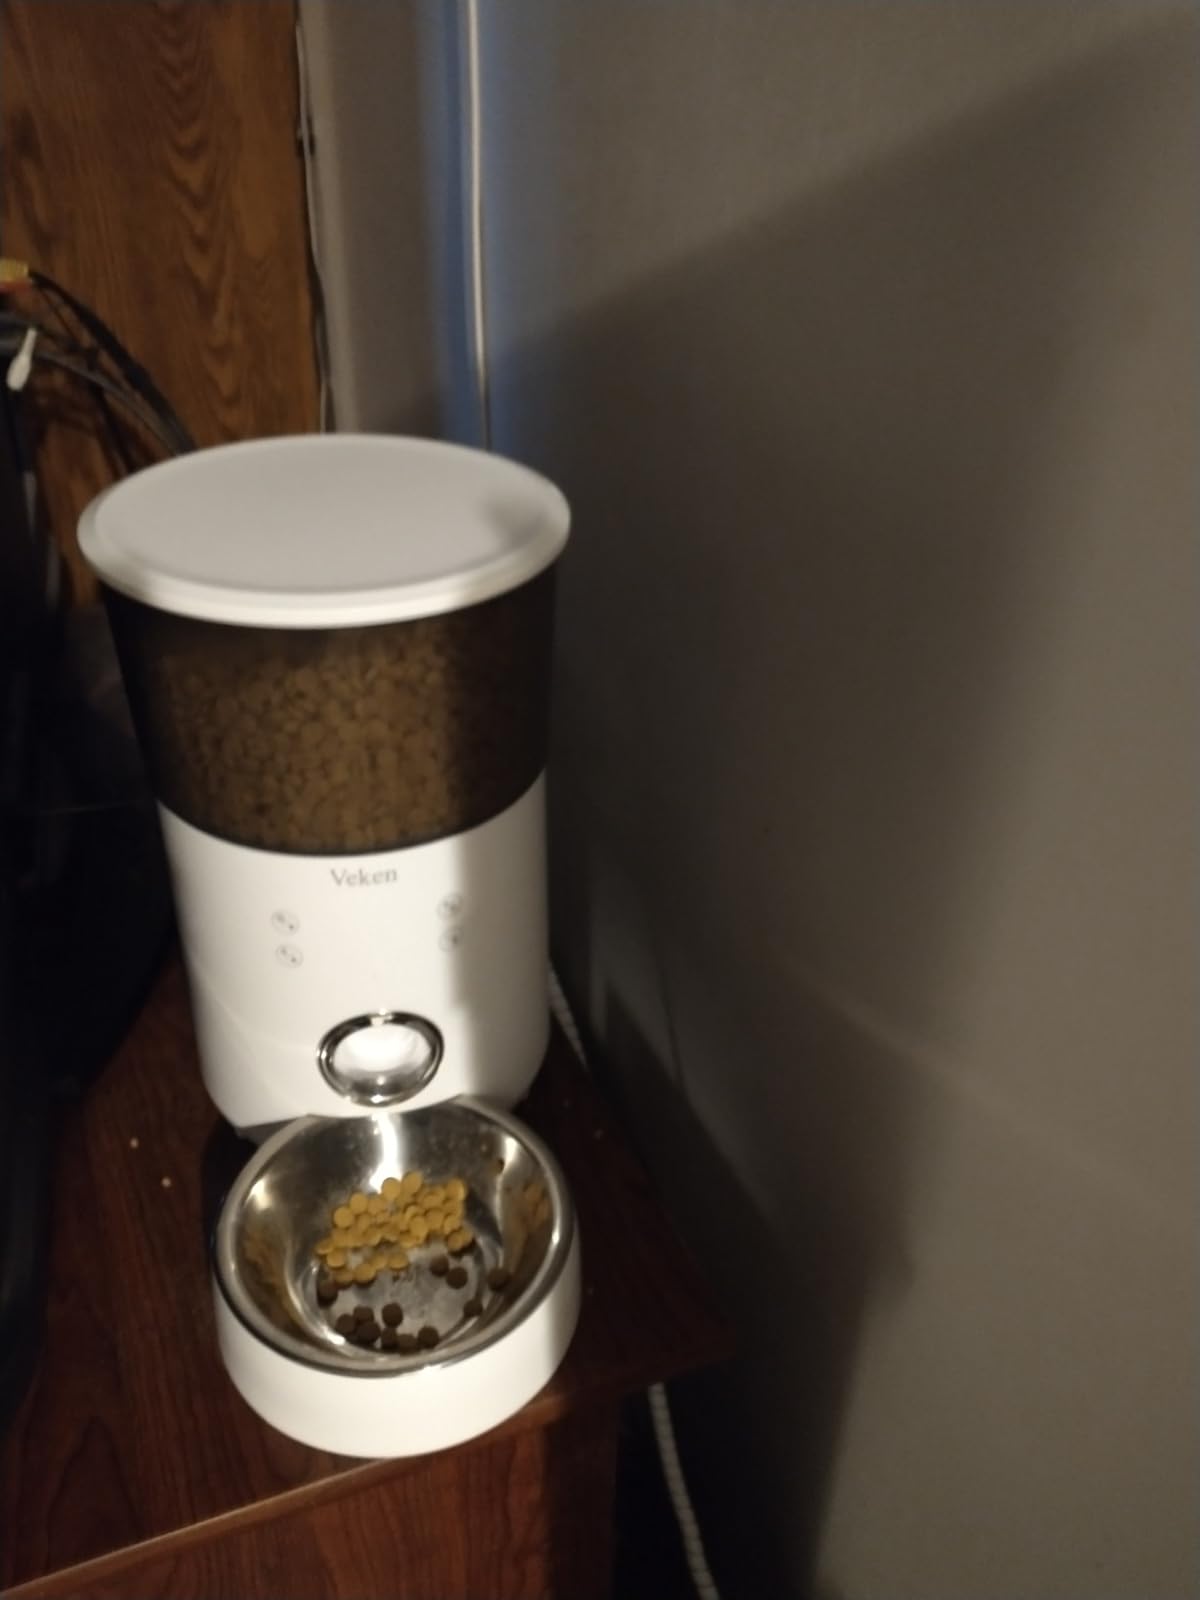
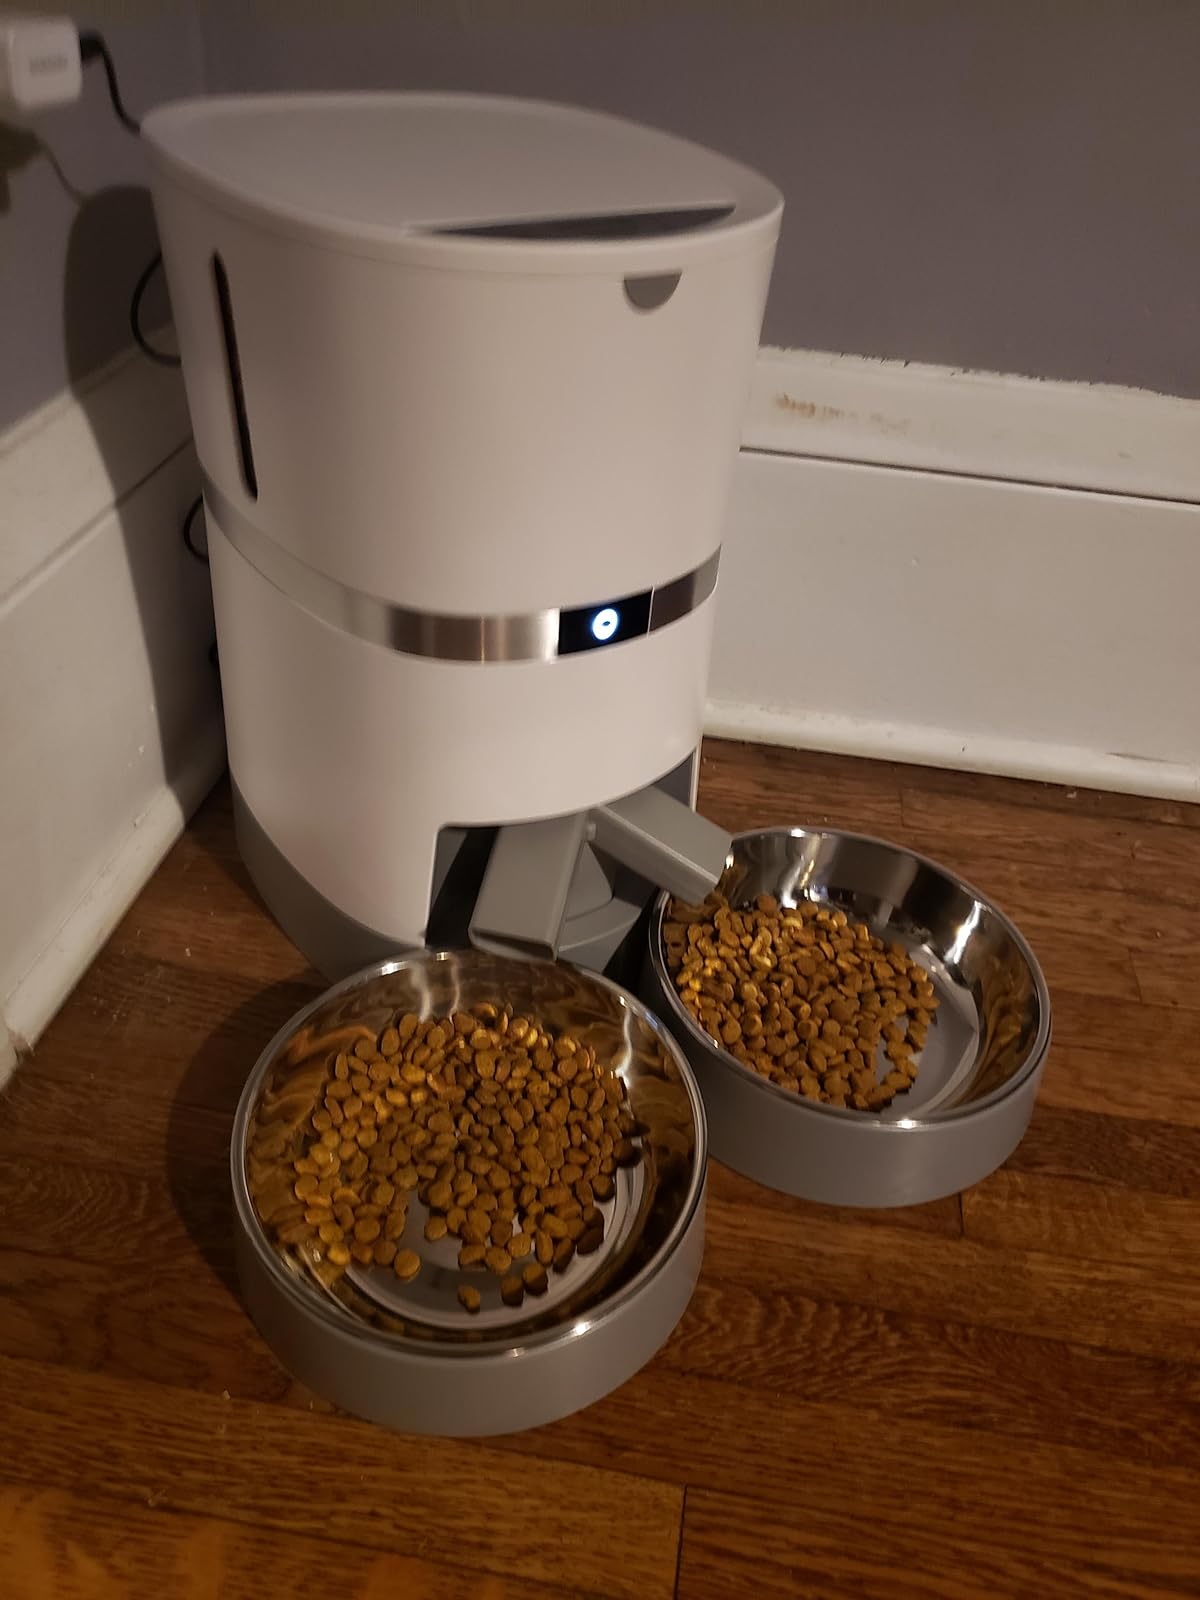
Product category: items_feeder
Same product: no